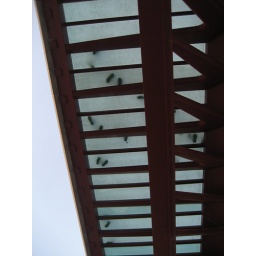
Under a glass bridge in Venice. Best Viewed in Firefox